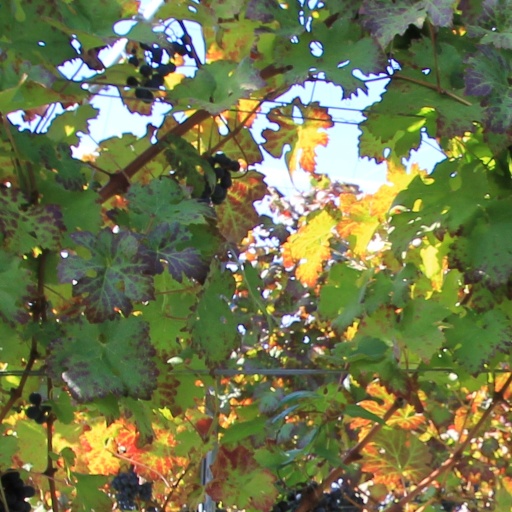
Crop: grape